Sultana (steamboat)

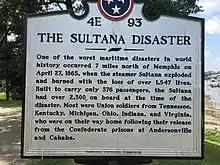
Historic marker in Memphis

While the "Sultana" burned, and the men on the steamboat were either already dead or fighting for their lives, the southbound steamer "Bostona" (No. 2), built in 1860 but coming downriver on her maiden voyage after being refurbished, arrived at about 2:30 a.m., a half hour after the explosion, and rescued scores of survivors. At the same time, dozens of people had floated down river and began to float past the Memphis waterfront, calling for help until they were noticed by the crews of docked steamboats and U.S. warships, who immediately set about rescuing the survivors. Eventually, the hulk of "Sultana" drifted about to the west bank of the river, burned to the waterline and sank at around 7 a.m. near Mound City and present-day Marion, Arkansas, about five hours after the explosion. Other vessels joined the rescue, including the steamers "Silver Spray", "Jenny Lind", and "Pocahontas", the navy ironclad USS "Essex" and the sidewheel gunboat .